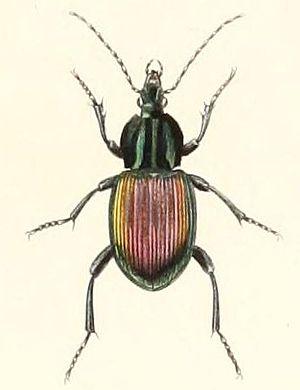
«